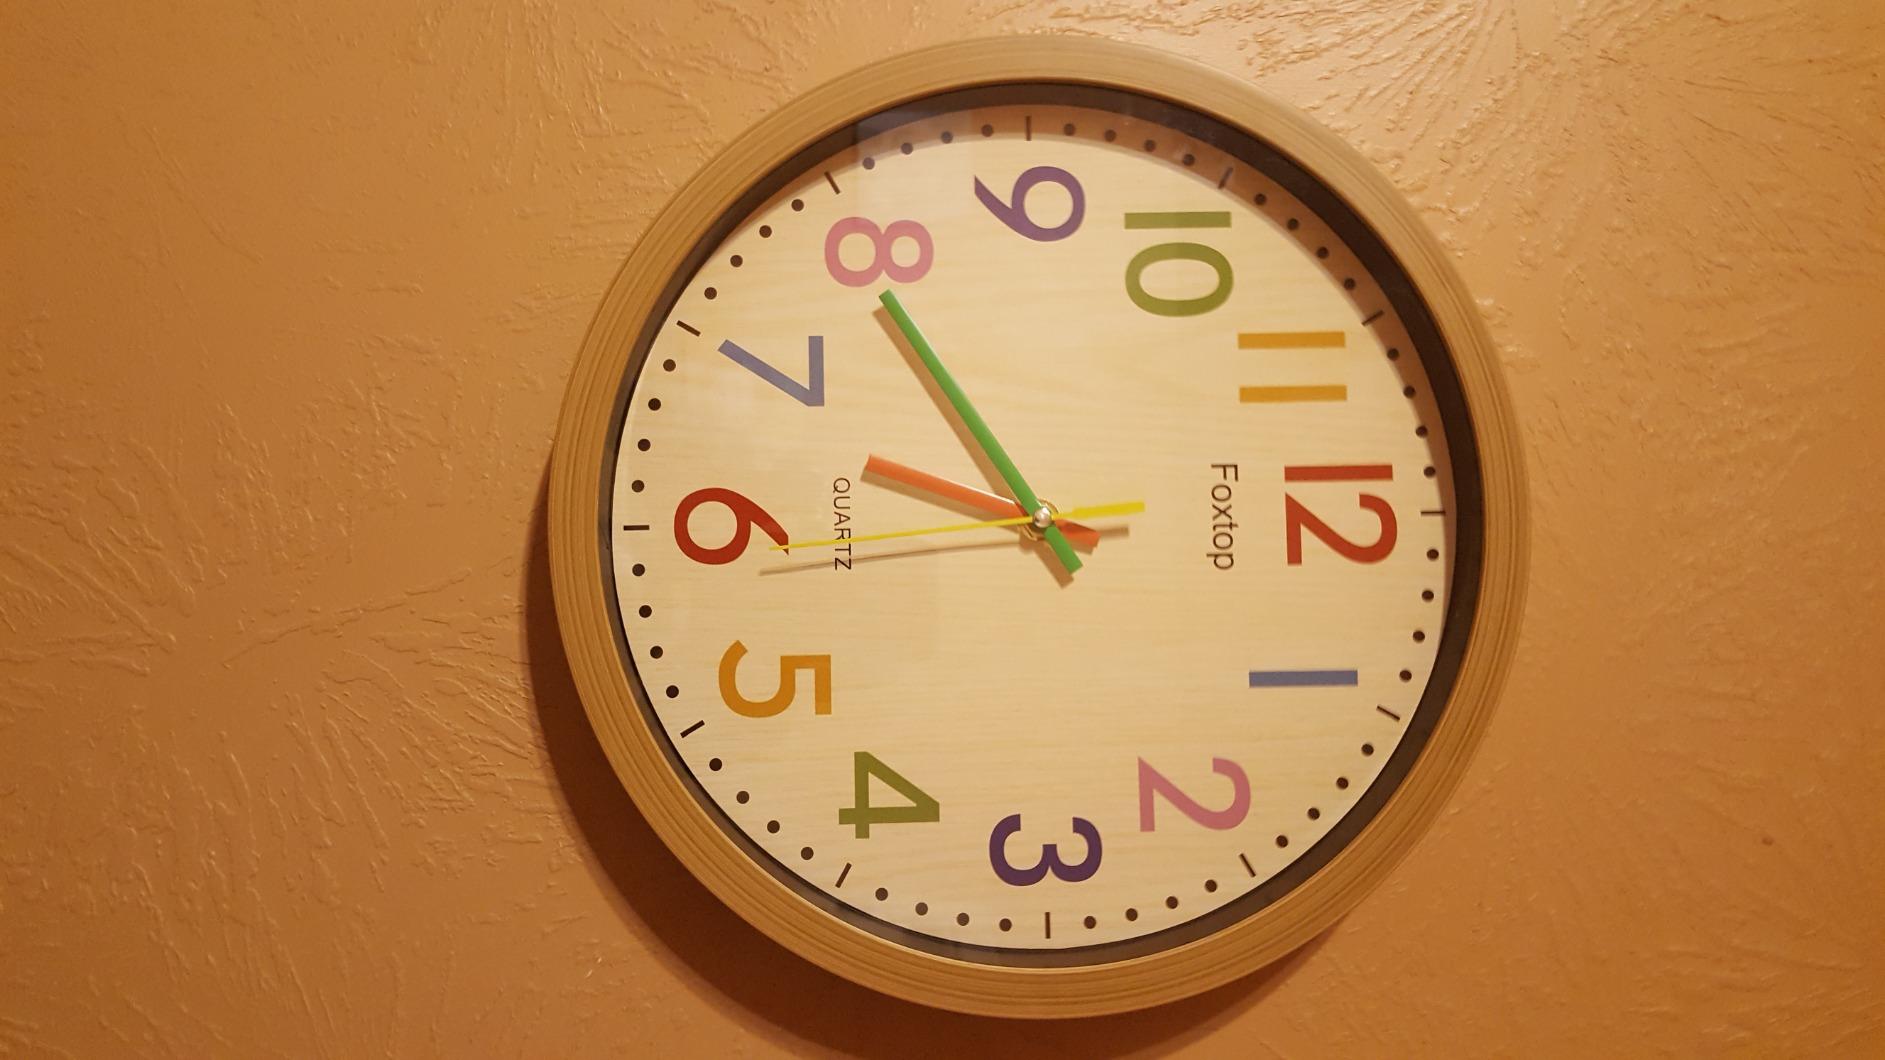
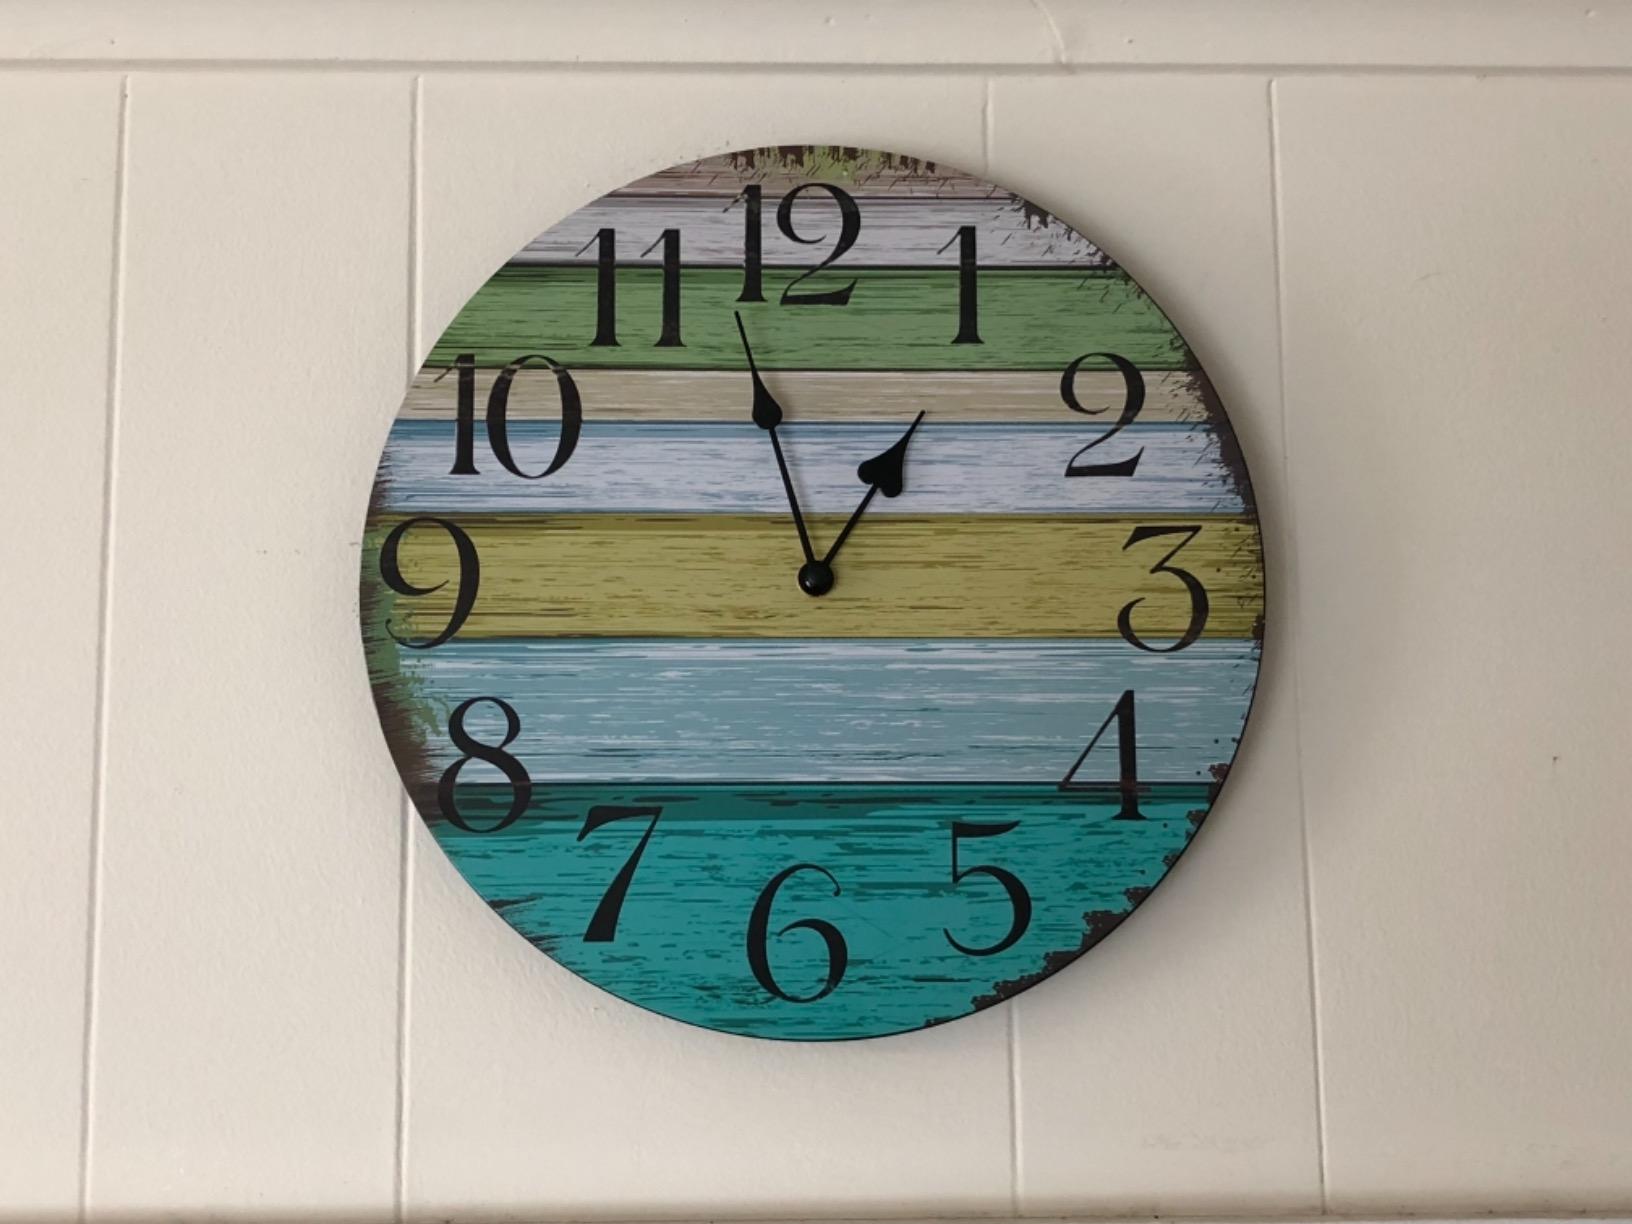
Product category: clock
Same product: no